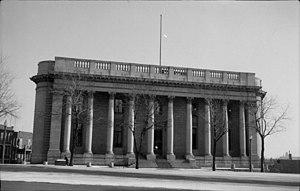
Nous voyons l'édifice de la bibliothèque de la ville de Montréal, située au 1210 de la rue Sherbrooke est.
L'édifice Gaston-Miron est le nouveau nom officiel de l'ancienne bibliothèque centrale de Montréal qui était la bibliothèque principale de Montréal avant la venue de la Grande Bibliothèque en 2005. L'édifice est situé au 1210 rue Sherbrooke Est, face au parc La Fontaine. Il loge, depuis février 2009, le Conseil des arts de Montréal et le Conseil du patrimoine de Montréal.